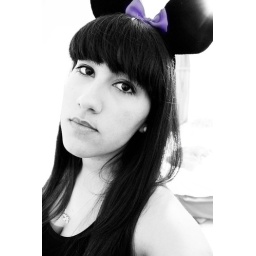
A girl brushed blue living in black and white world..